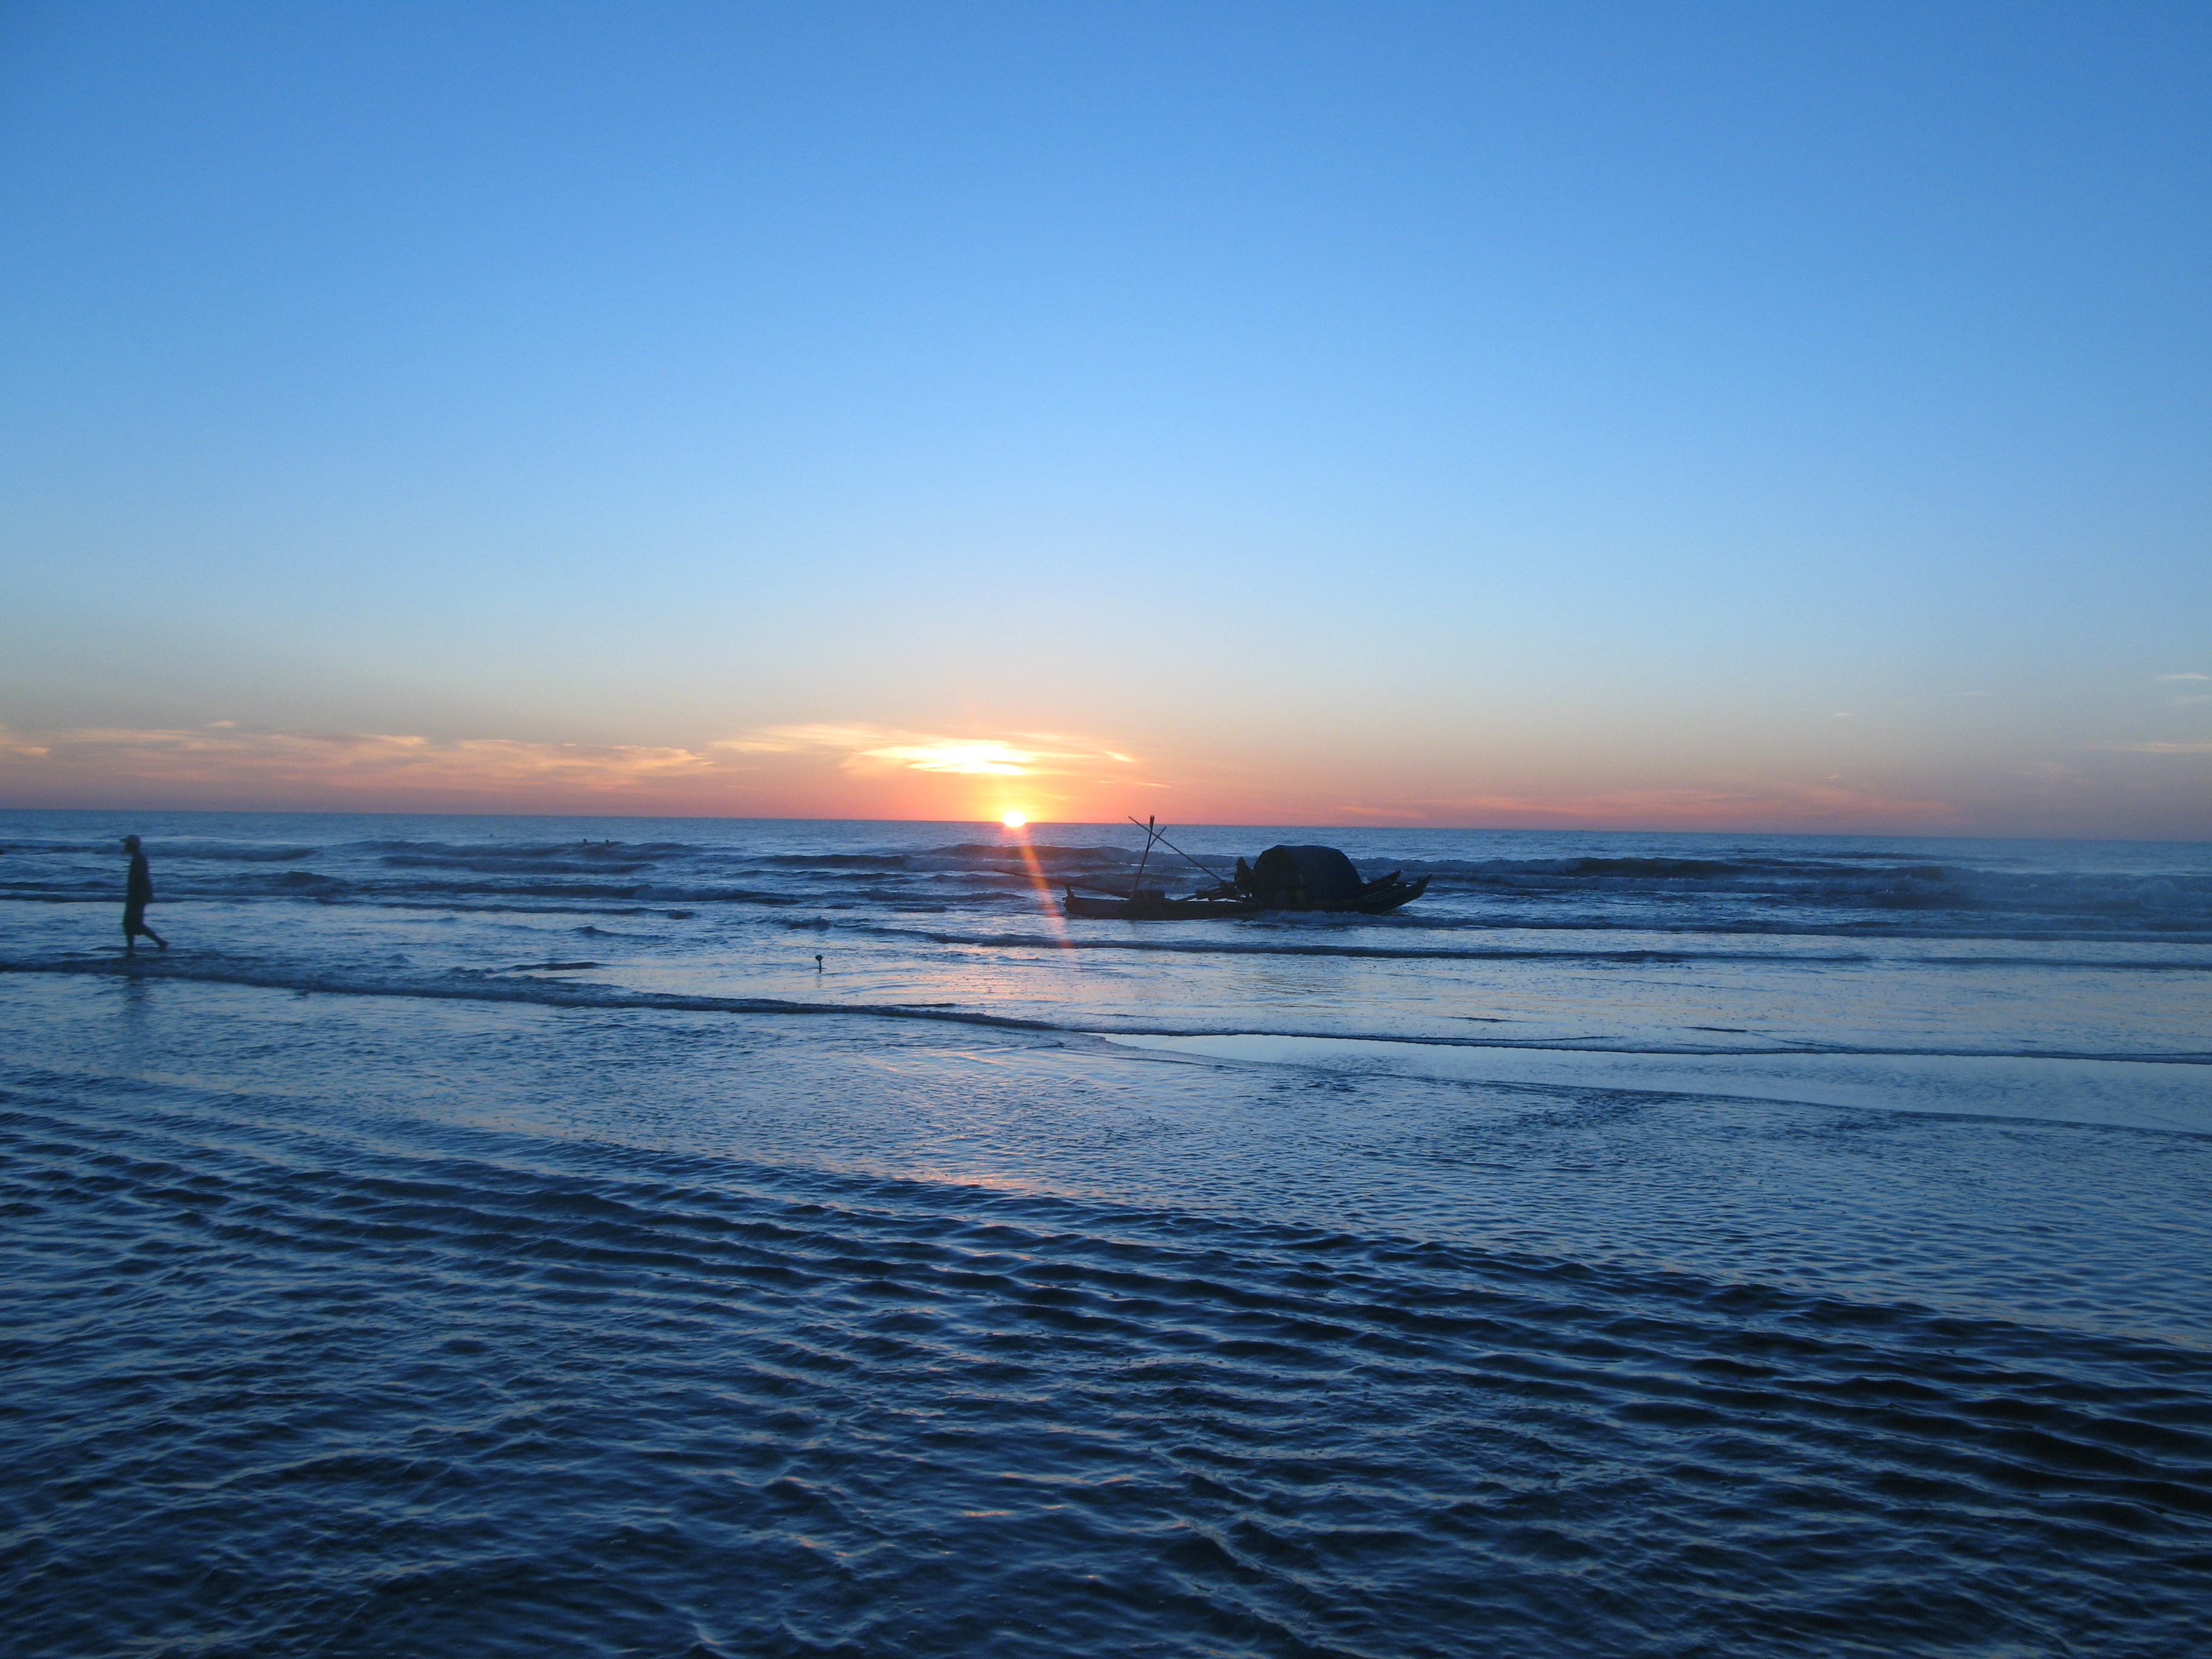
user: text: Phần bầu trời phía trên trong hình có màu gì?
assistant: text: Màu xanh dương.

user: text: Có bao nhiêu chiếc thuyền nhỏ có thể nhìn thấy trên mặt nước trong hình?
assistant: text: Hai.

user: text: Hiện tượng tự nhiên chính đang diễn ra trên đường chân trời là gì?
assistant: text: Hoàng hôn.

user: text: Màu sắc trên bầu trời gần đường chân trời gợi lên thời điểm nào trong ngày?
assistant: text: Buổi hoàng hôn.

user: text: Trong hình, mặt trời đang lặn, người đang đi bộ và những chiếc thuyền có vị trí tương đối như thế nào?
assistant: text: Mặt trời đang lặn ở đường chân trời, nằm giữa người đang đi bộ (bên trái) và hai chiếc thuyền (bên phải). Ánh sáng mặt trời chiếu thẳng vào khu vực có những chiếc thuyền.